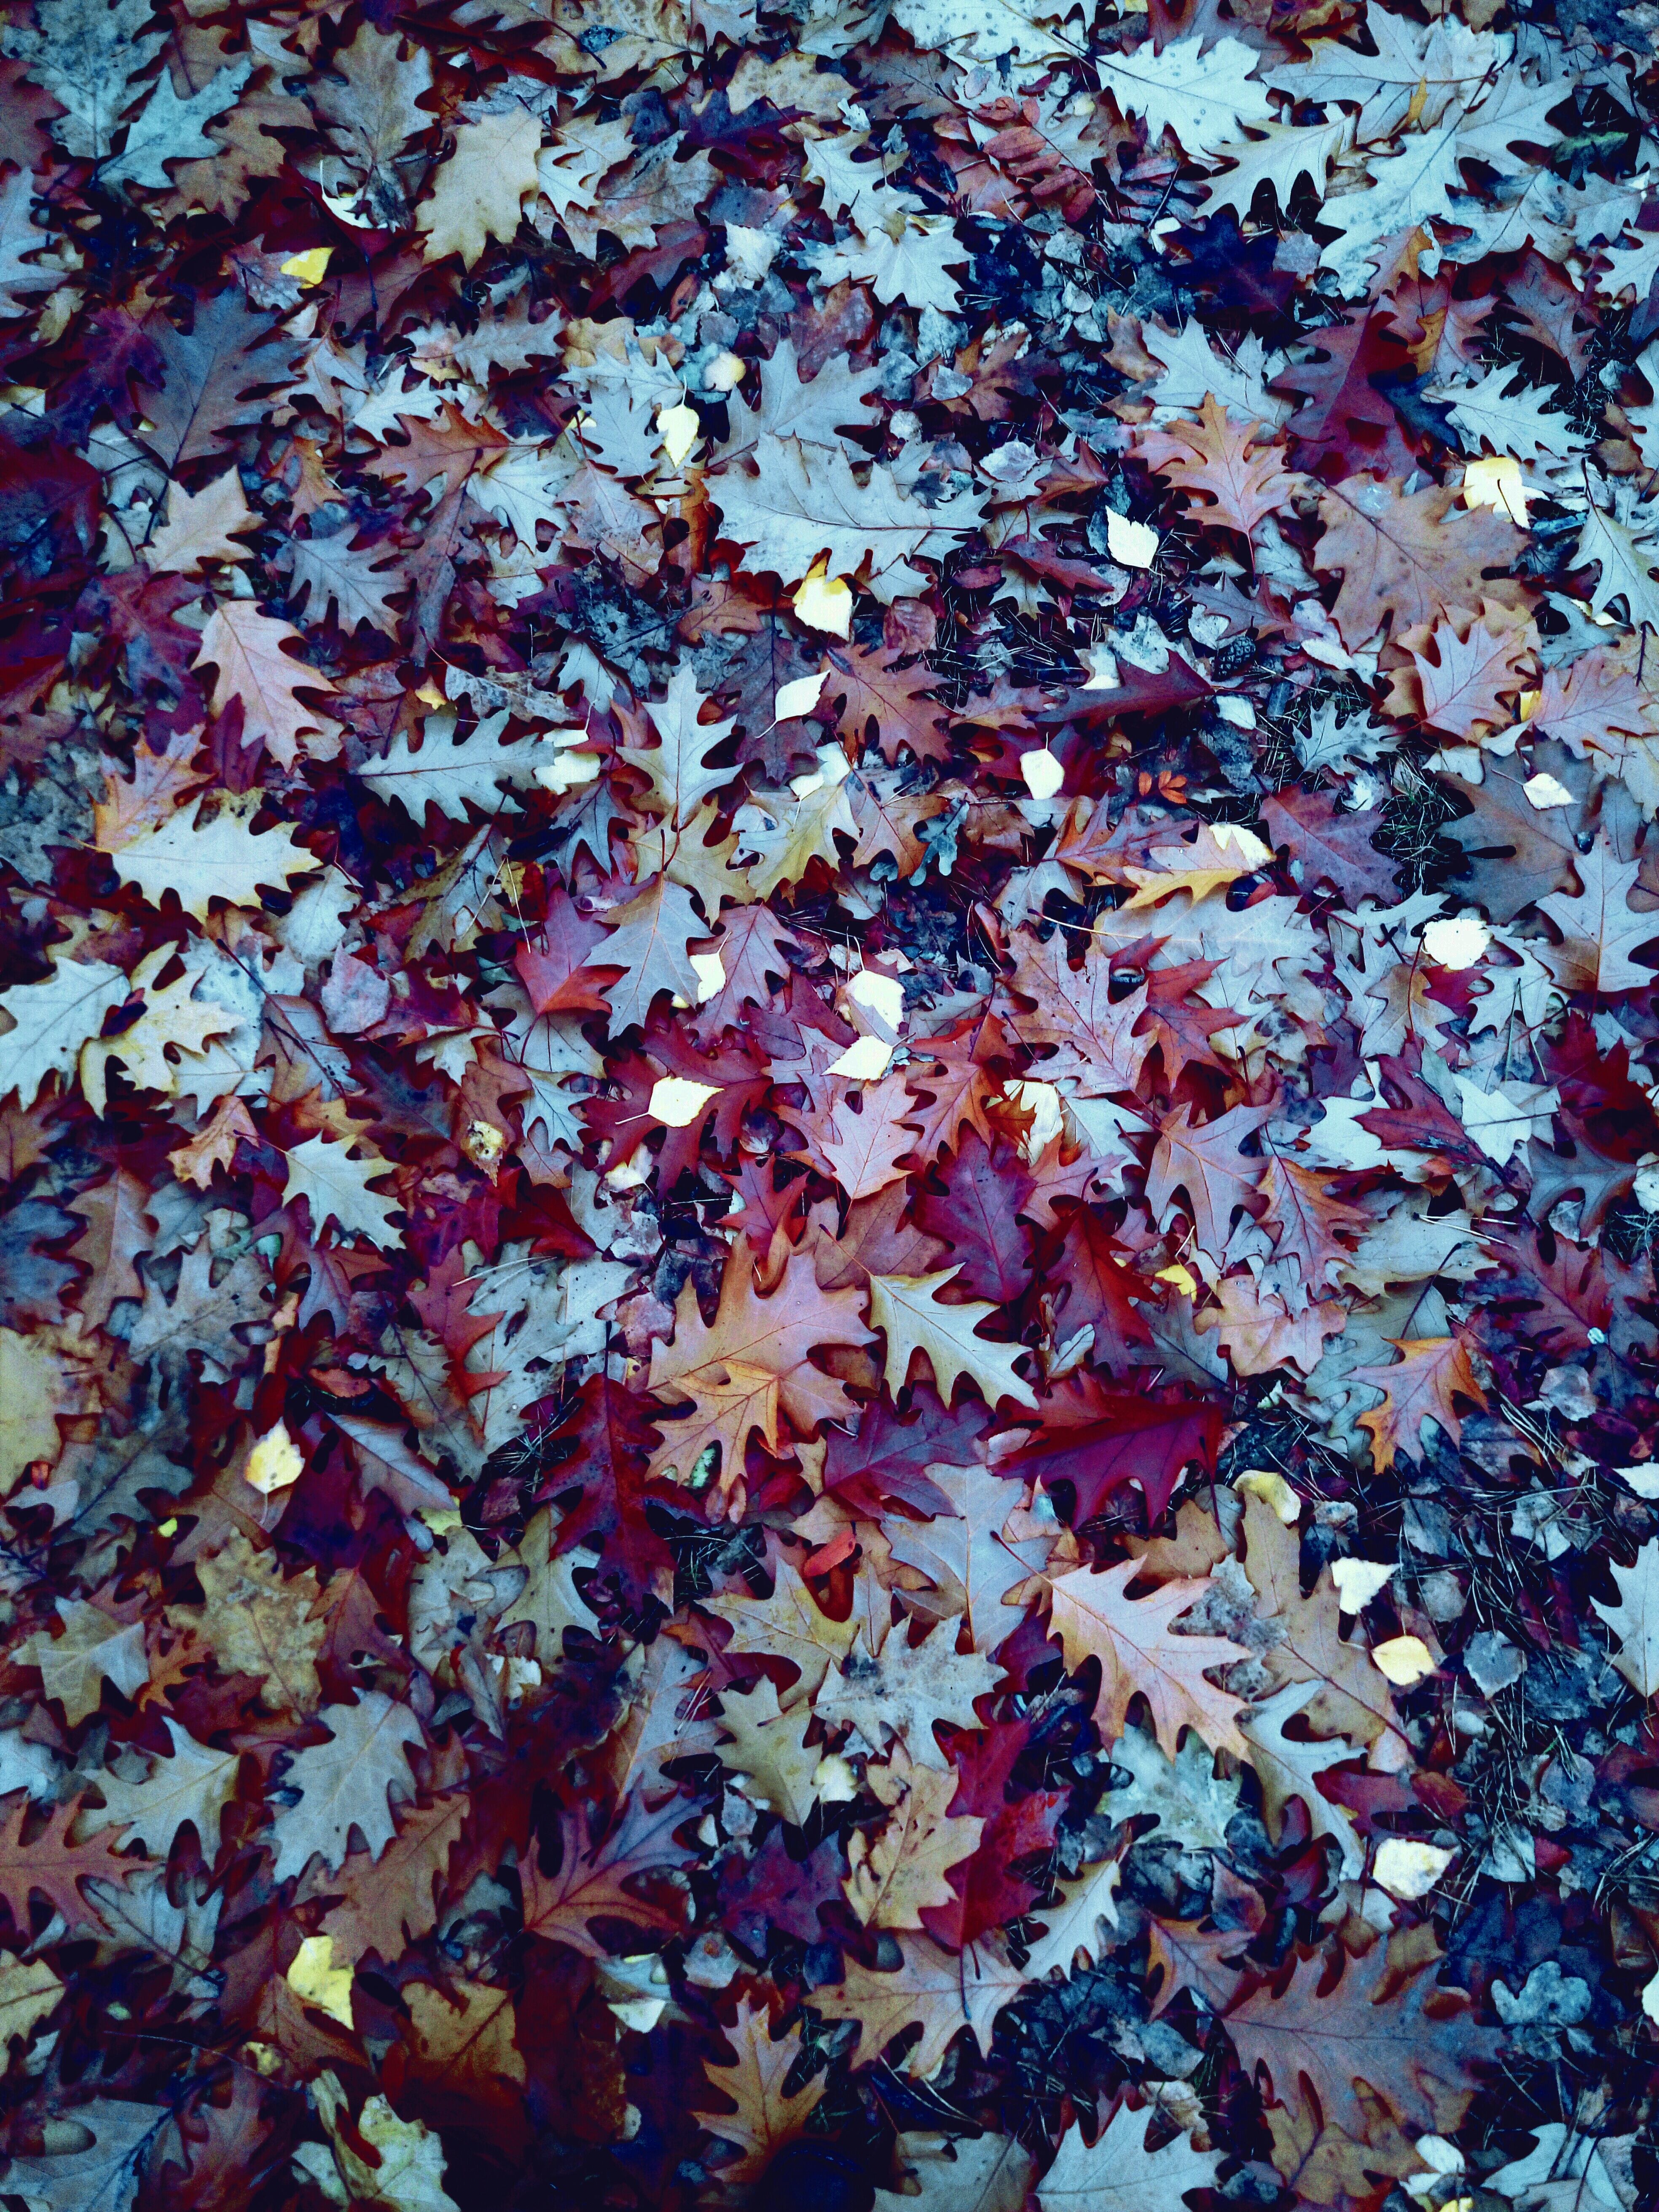
tree, plant, leaf, flower, autumn, coral, coral reef, painting, art